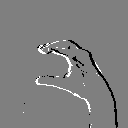
ASL letter: c